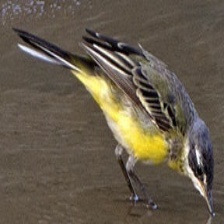
Species: FOREST WAGTAIL
Scientific name: DENDRONANTHUS INDICUS